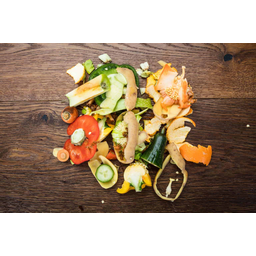
Label: trash